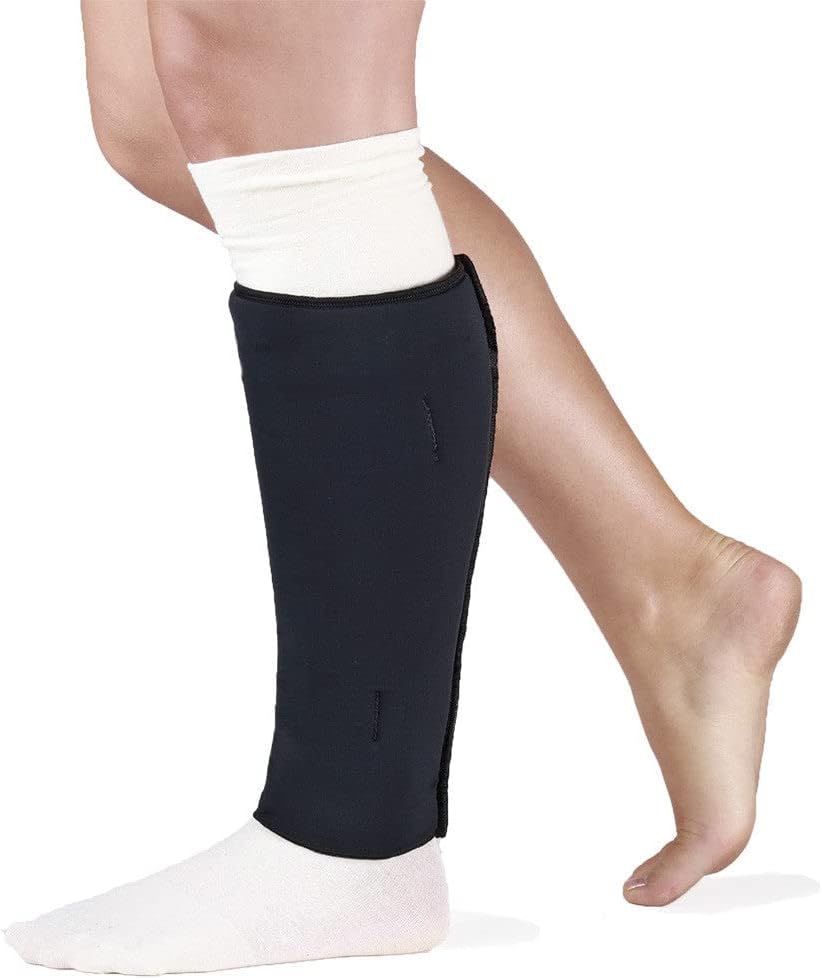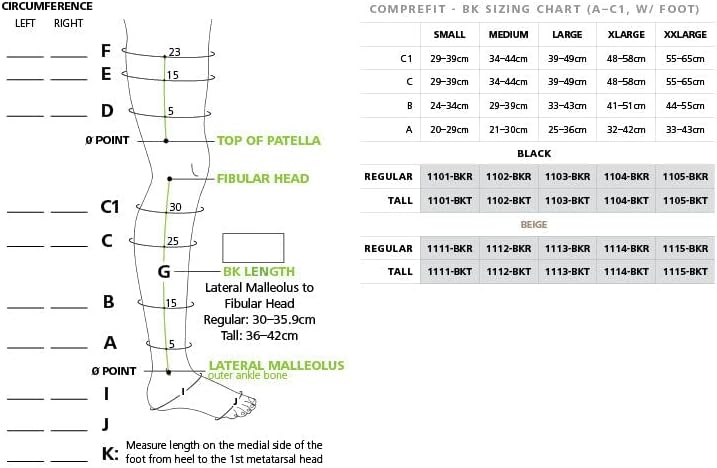
Comprefit Foam Liner; Moisture Wicking; Med Tall; Black SIGVARIS
Category: Health & Personal Care
Sigvaris Comprefit Foam Liner Tall Black Medium
Features: Comprefit Foam Liner; Moisture Wicking; Med Tall; Black SIGVARIS